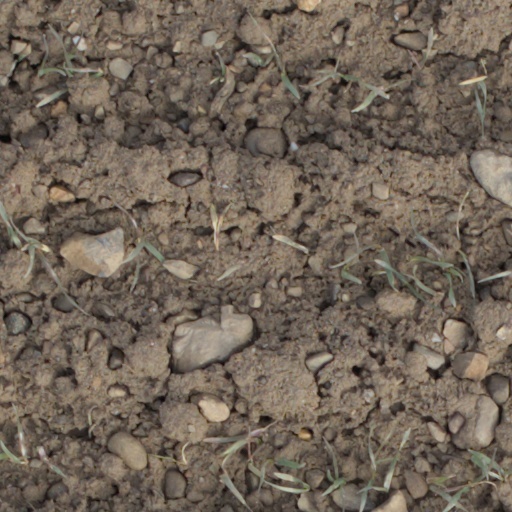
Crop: wheat